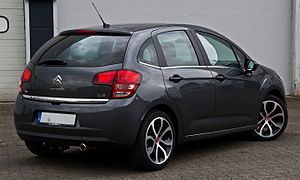
Citroën C3 / C3 (2009−2016) / Udstyr
Citroën C3 er en minibil fra den franske bilfabrikant Citroën.